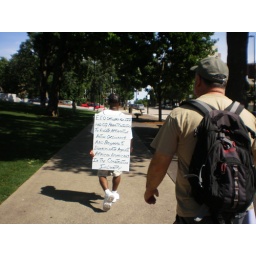
sign man walking in front of my dad